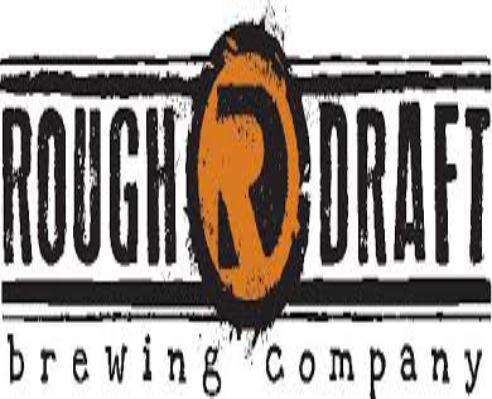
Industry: Others